Closed-loop communication

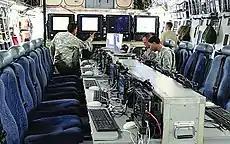
Command Pallet

Using these phrases ensures that not only was the message transmitted but also that it was understood. They are a good example of "closing the loop" when communicating because it leaves minimal room for miscommunication to occur.